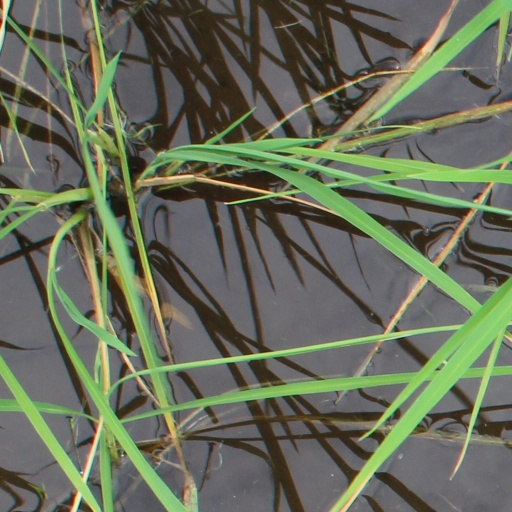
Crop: rice